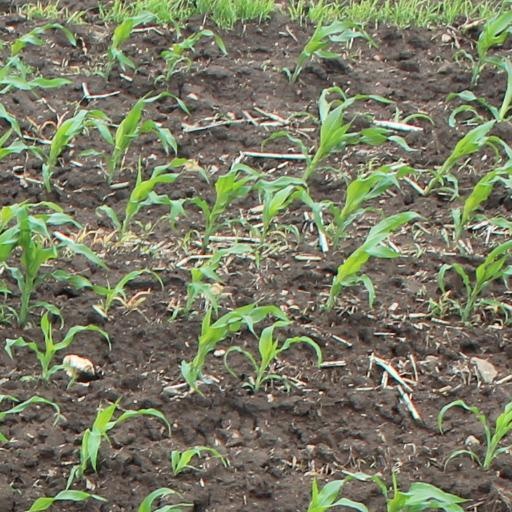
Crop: maize; corn